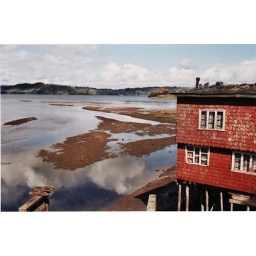
sky in the water